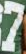
Number: 7